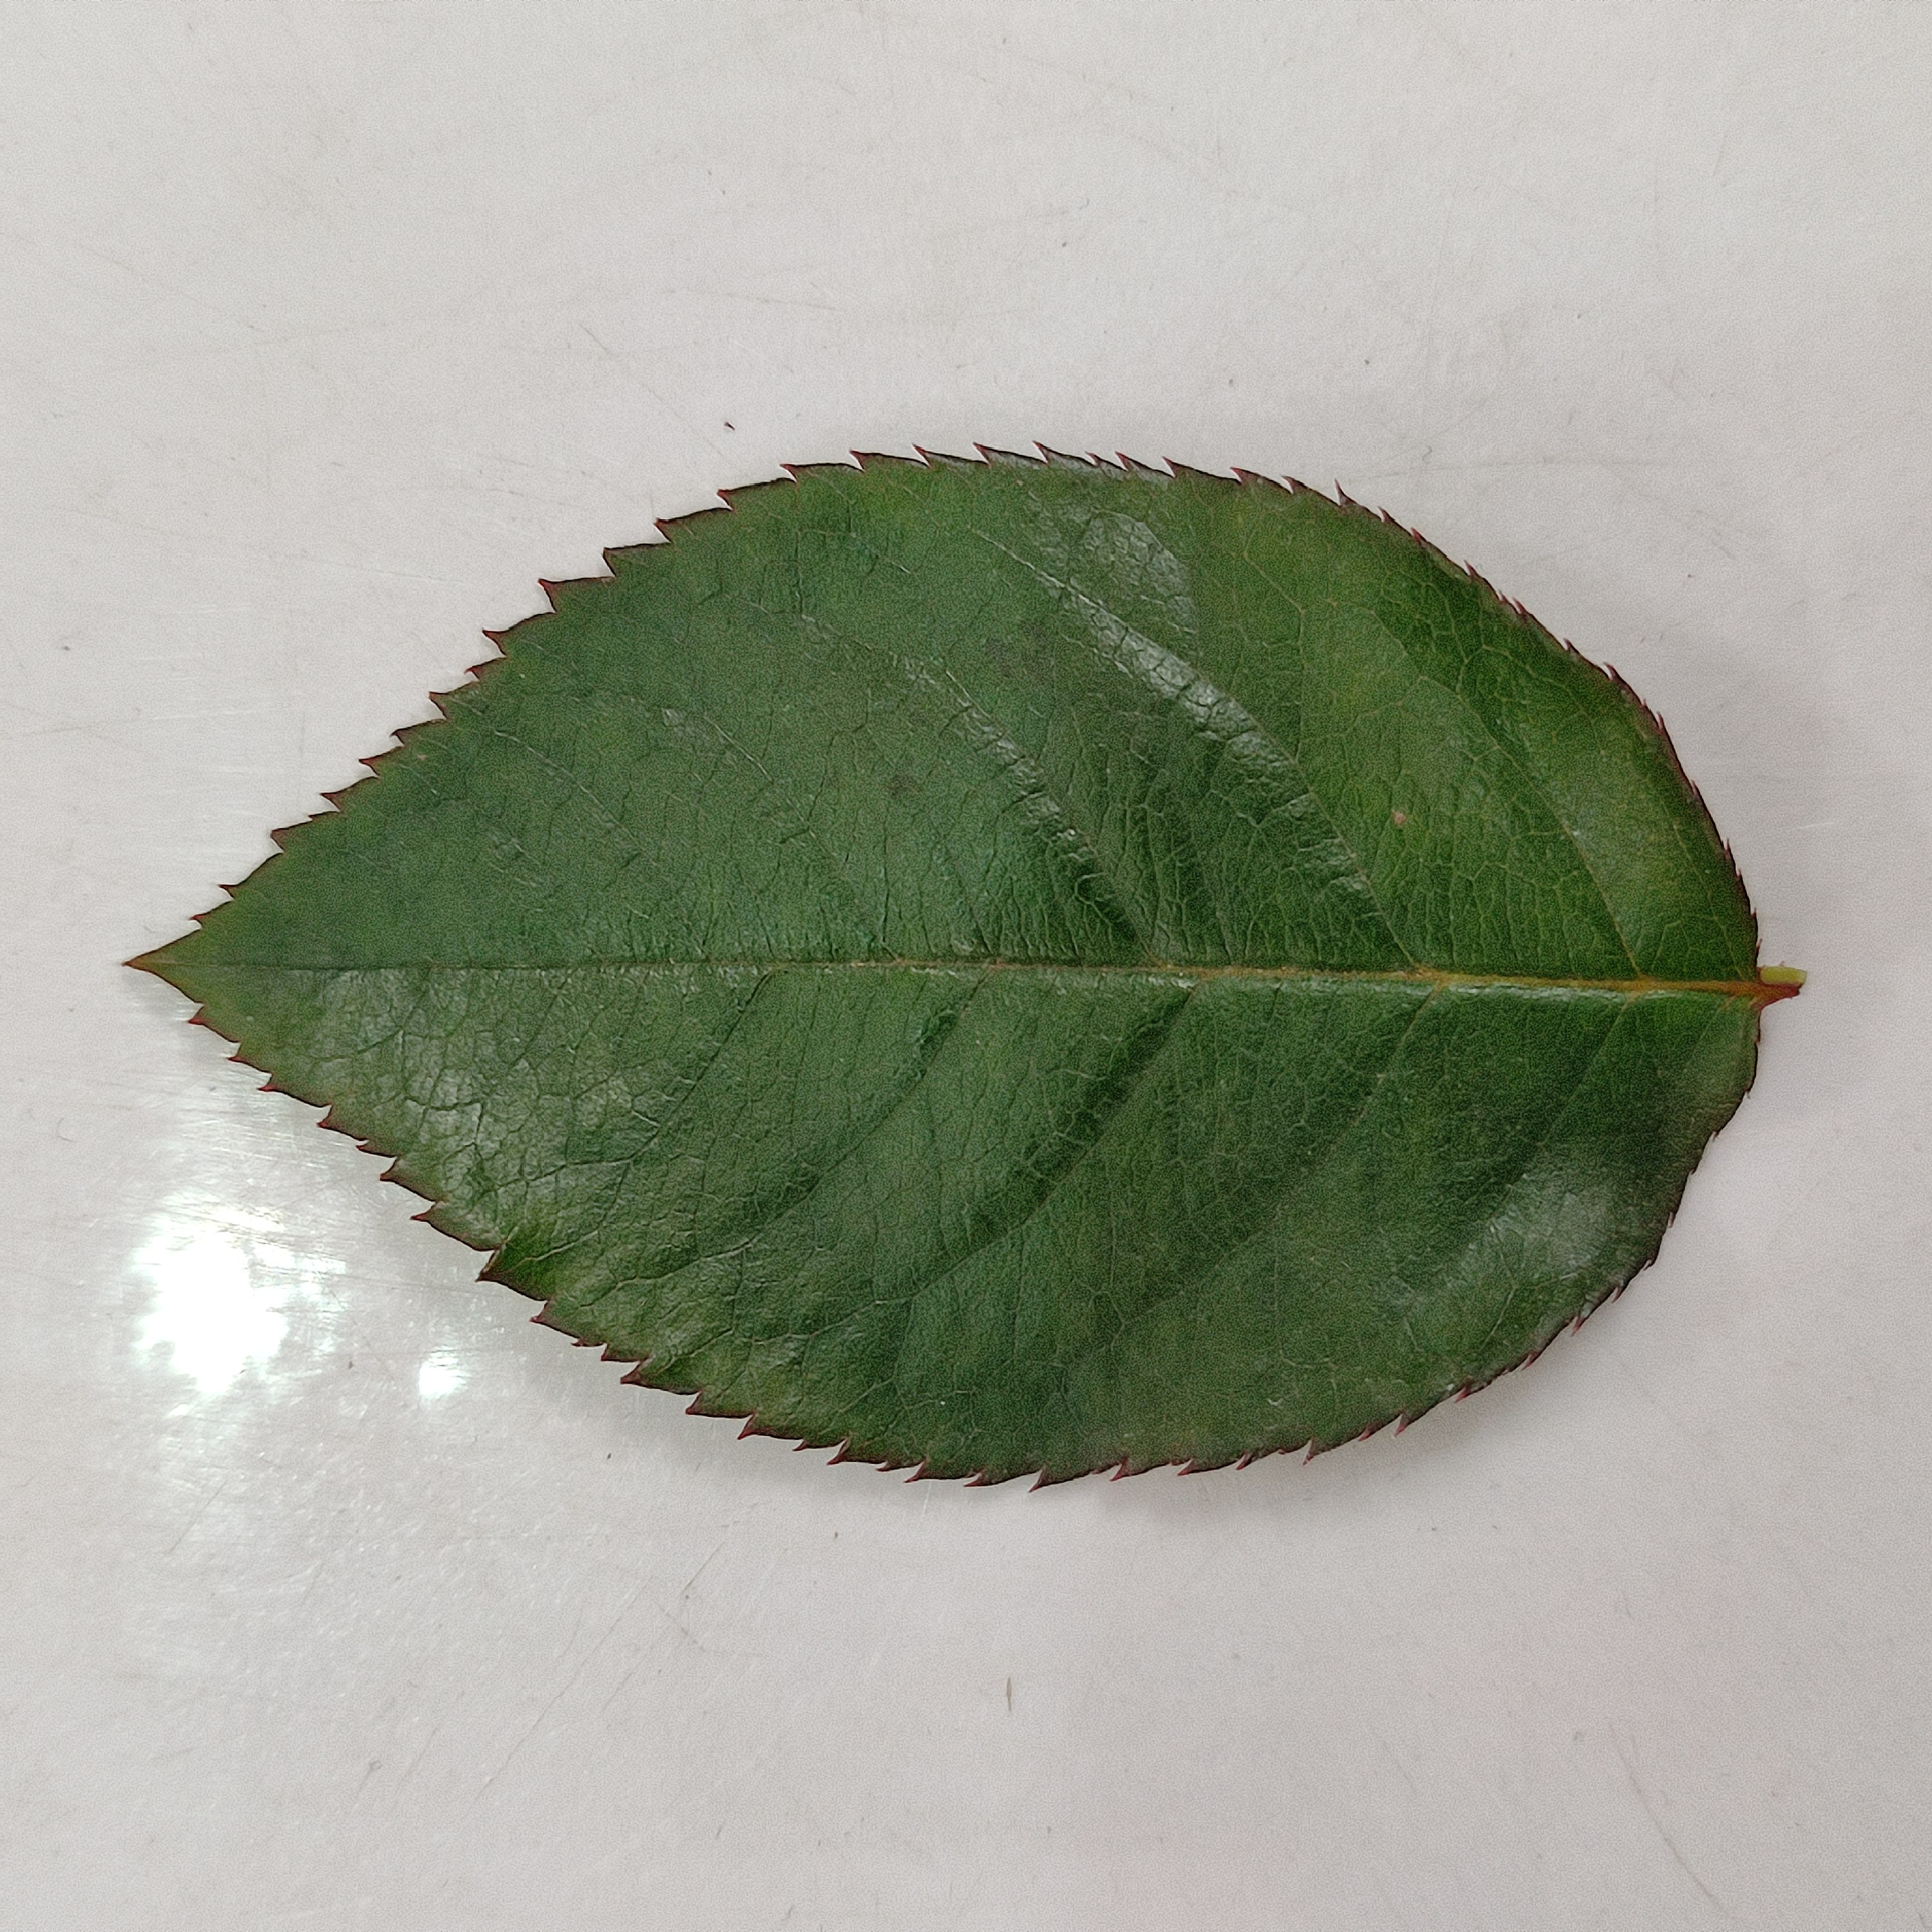
Label: Healthy Leaf